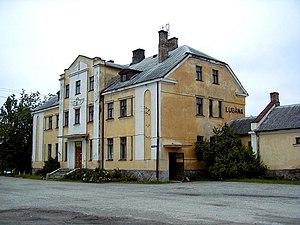
Ancienne gare ferroviaire de Lubāna (Lettonie)
Lubāna est une ville de la région de Vidzeme en Lettonie, située au bord de la rivière Aiviekste à 198 km de Riga. Jusqu'à la réforme territoriale du 2009, Lubāna faisait partie du Madonas rajons. Aujourd'hui, c'est le centre administratif de Lubānas novads.